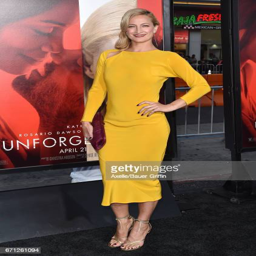
stunt arrives at the premiere